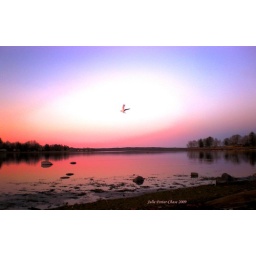
This bird was looking for his dinner recently at the lake in Newport.